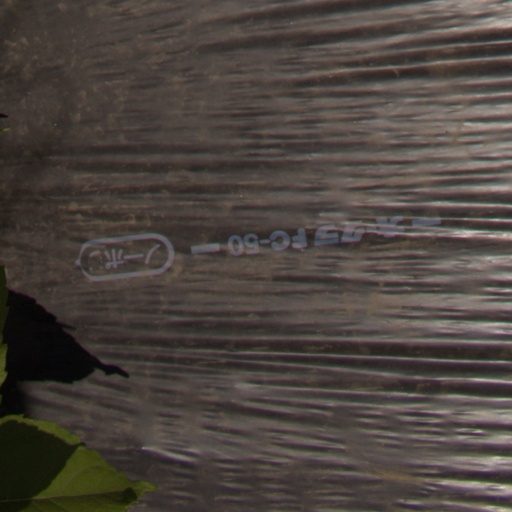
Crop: Jerusalem artichoke